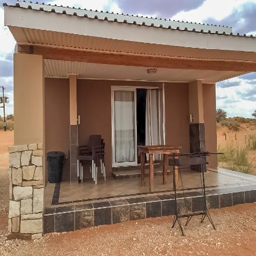
view of the chalet and patio